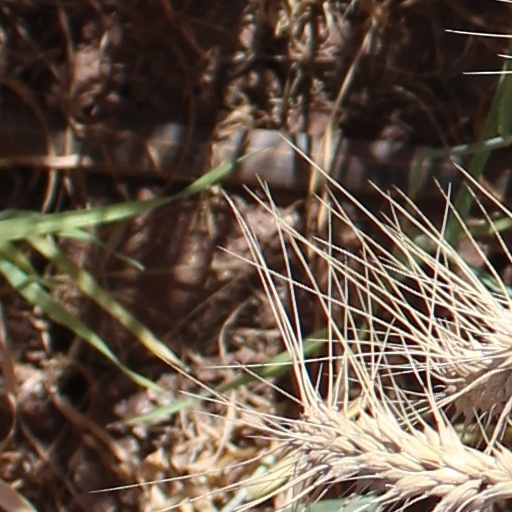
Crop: wheat